Porsche Cayenne

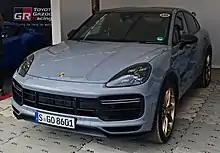
Cayenne Turbo GT

The 92A Porsche Cayenne was slightly larger than its predecessors, but featured a more slanted rear window, less upright windshield, a more sloping roofline, door-mounted mirrors, smaller windows at the rear of the vehicle, headlights inspired by the Carrera GT, taillights that extend onto the car's tailgate, LED daytime running lights and a vastly redesigned interior much like the Panamera. The 2011 Cayenne is almost lighter than the previous models due to removing the low-range transfer case making it slightly more fuel efficient than the previous lineup. More use of aluminium and magnesium also helped shave weight. Despite its lower stance, the new vehicle's off-road capabilities have been retained without compromising the street performance-oriented layout and design. In addition to a diesel offering, a hybrid version is available. Model year 2013–2016 diesel Porsche Cayennes are included in the Volkswagen emissions scandal.